Bicycle messenger

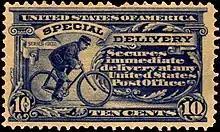
1902 US postal stamp depicting a bicycle messenger

Almost immediately after the development of the pedal-driven velocipede in the 1860s, people began to use the bicycle for delivery purposes. David V. Herlihy's 2004 book on the early history of the bicycle contains several references to bicycle messengers working during the late 19th century, including a description of couriers employed by the Paris stock exchange in the 1870s. During the bicycle boom of the 1890s in the United States, Western Union employed a number of bicycle telegraph boys in New York City, San Francisco, and other large population centers.